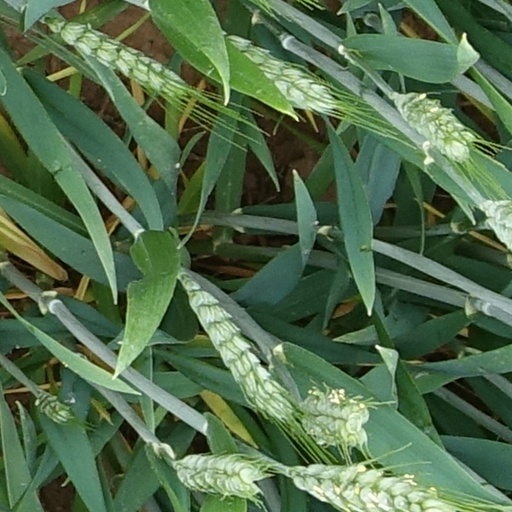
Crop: wheat